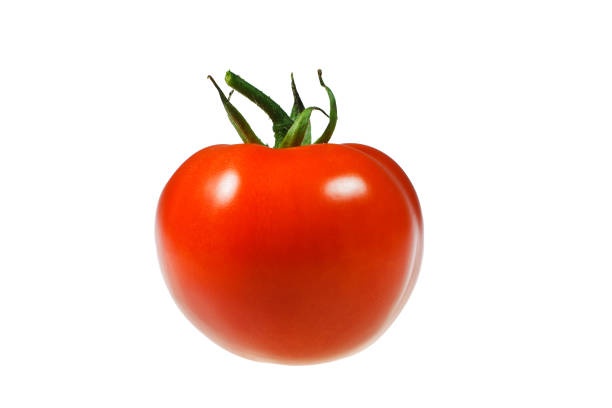
Label: tomato